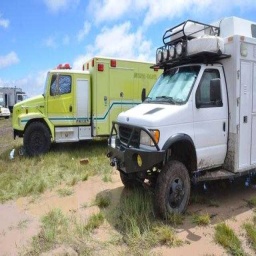
Label: ambulance